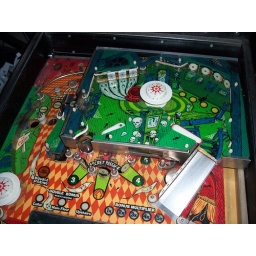
The ball had smashed in the second floor bonus sign.